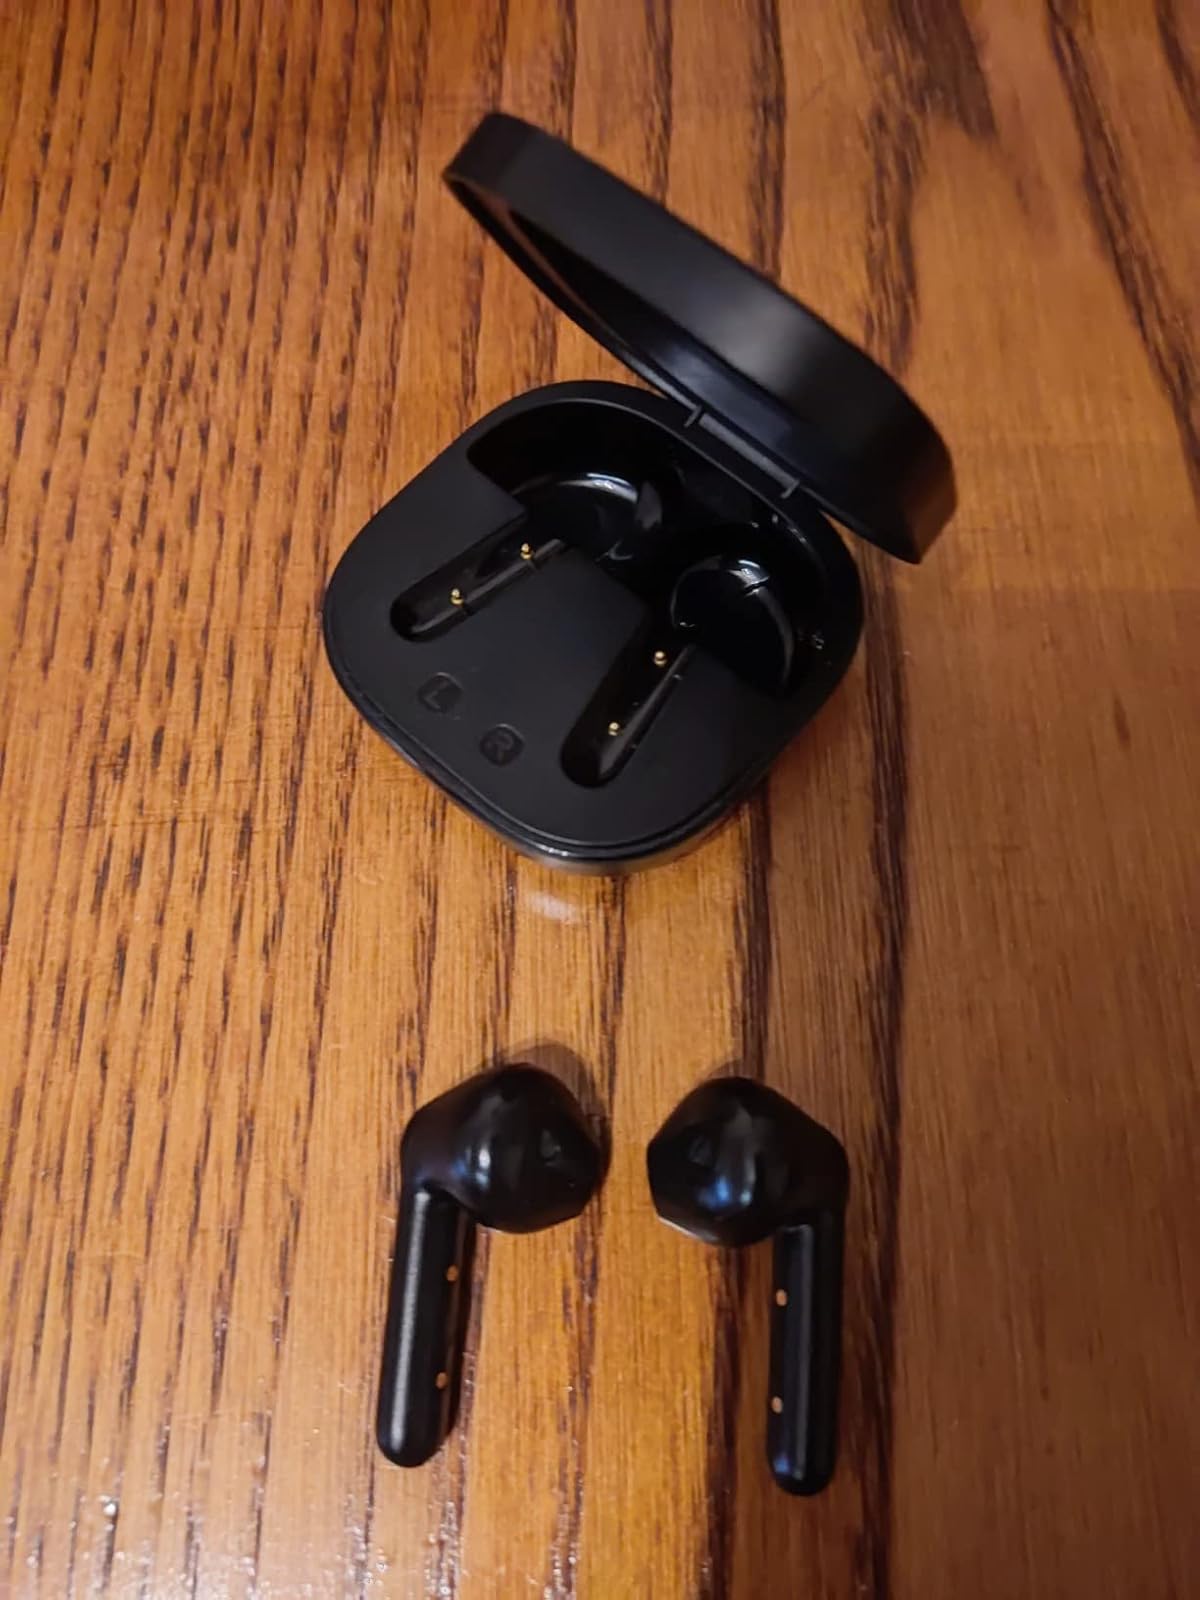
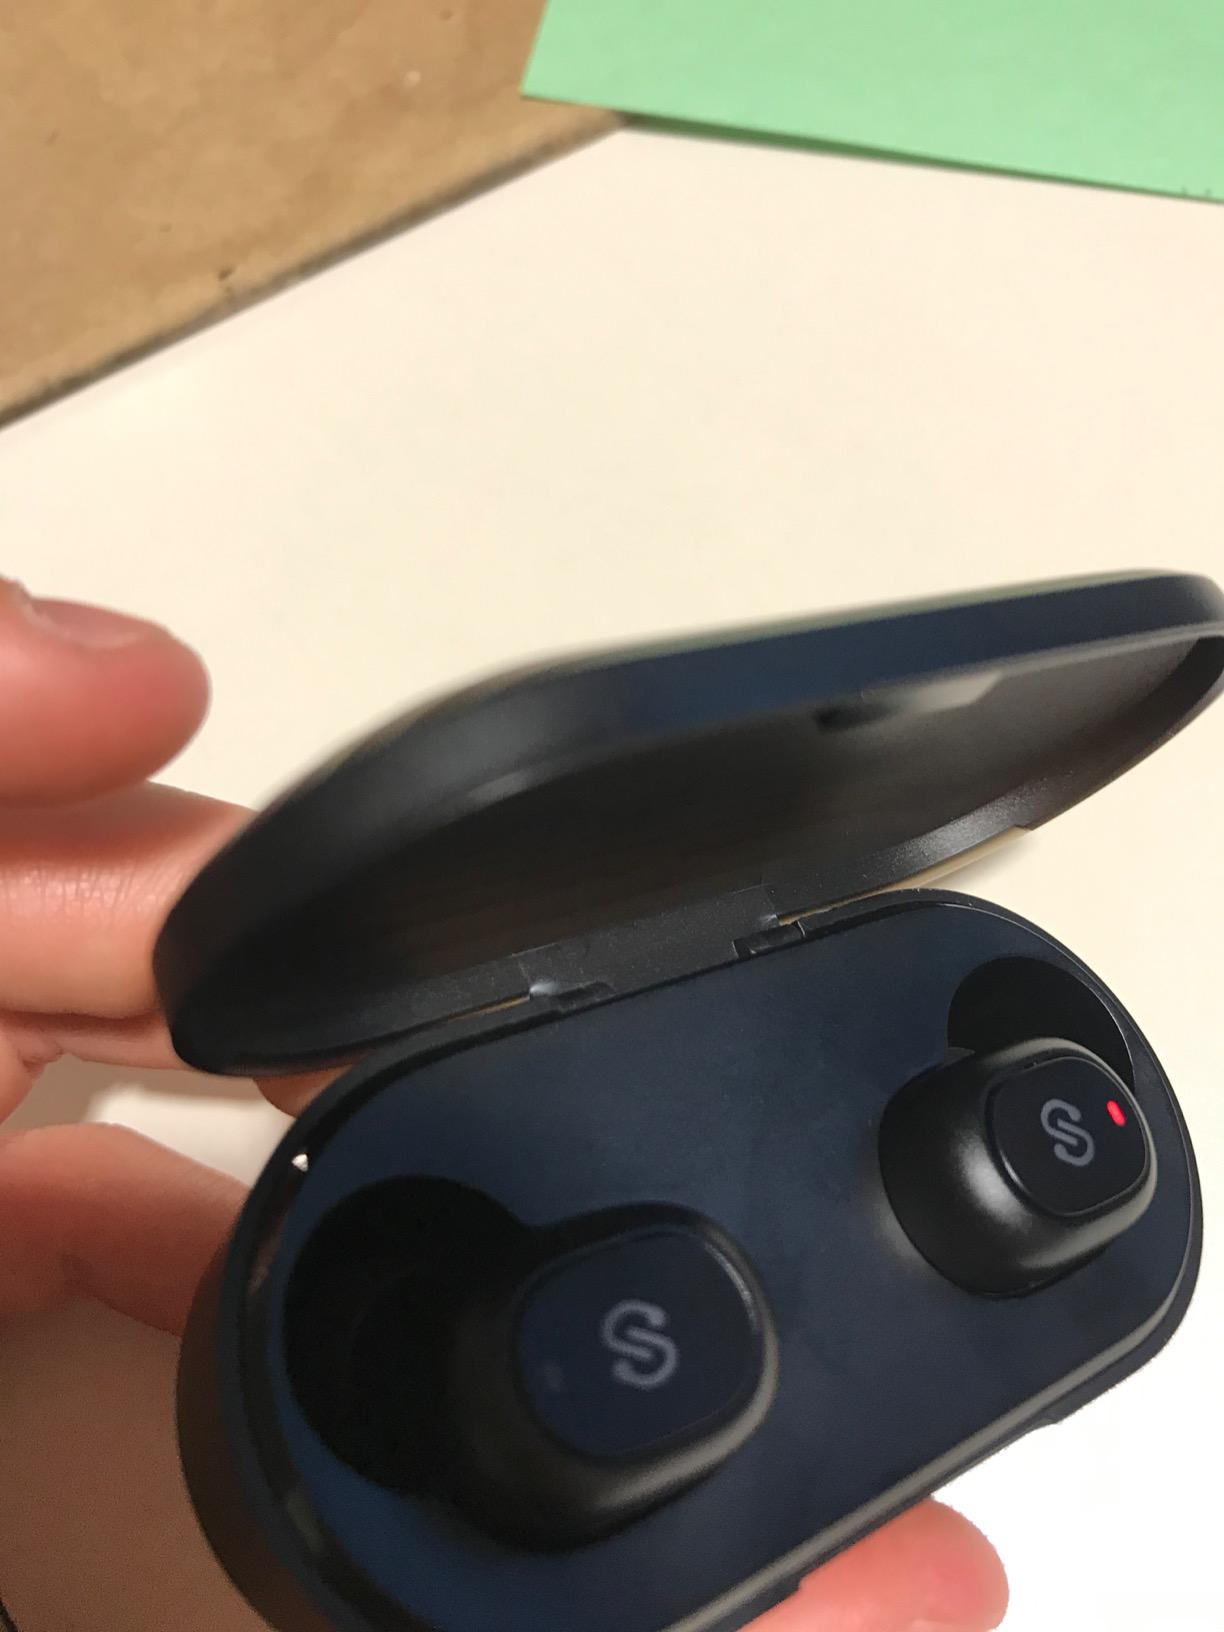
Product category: earbuds
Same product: no